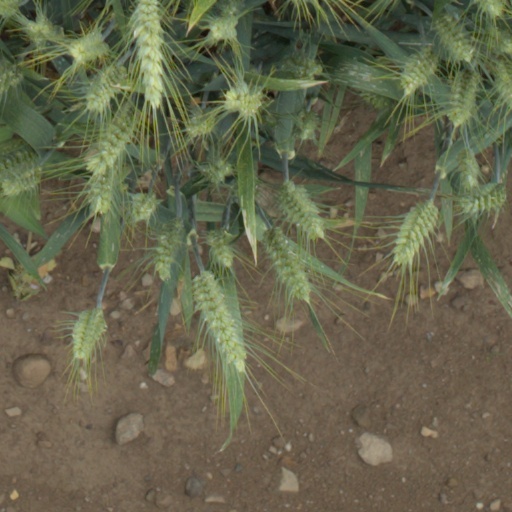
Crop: wheat